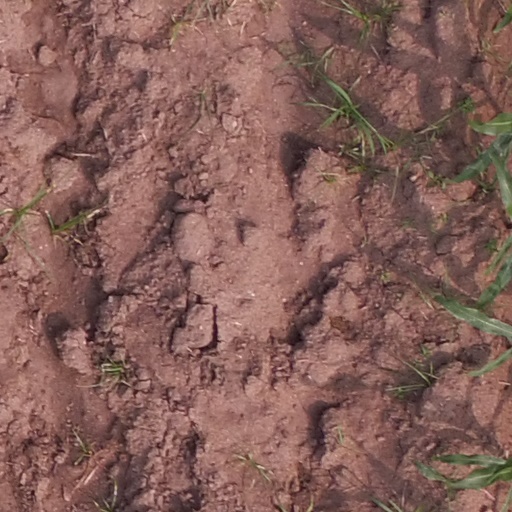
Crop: maize; corn